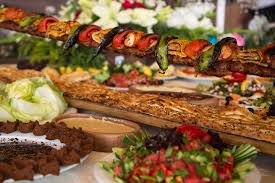
Yemek: kebap